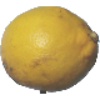
Label: Lemon 1